Elginia

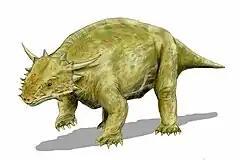
Life restoration of "Elginia mirabilis", showing its typical pareiasaurian body type

The postcranial morphology of "Elginia" is fairly typical among pareiasaurs, with a robust body and short tail. The vertebrae are amphicoelous (concave on both ends), with swollen neural arches and short neural spines. Large zygapophyses give the vertebrae a ‘butterfly-shaped’ profile when seen from above. The dorsal ribs are long and curved, with chisel-shaped tips. They attach to the vertebrae via transverse processes which sweep backwards and upwards. In "E. wuyongae", a flange connects the transverse processes to the postzygapophyses, while in "E. mirabilis" the structures are separate. The sacral vertebrae are flattened from the side and have large sacral ribs which weakly contact the ilium. The caudal ribs are mostly straight, only slightly downturned at the tips. Large, densely packed osteoderms cover much of the torso. These osteoderms each have a spine-like central boss from which many irregular ridges radiate out. Smaller stud-like osteoderms were certainly present on the thigh and possibly other parts of the limbs, though they may have been accidentally removed during fossil preparation. The juvenile specimen described by Spencer & Lee (2000) completely lacks osteoderms.